Bruno Gagliasso

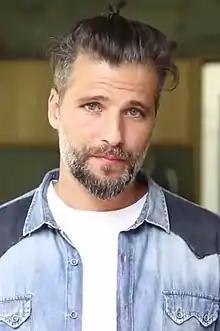
Gagliasso in 2020

He began his career as a child, appearing in Rede Globo soap operas. In 1999, he participated in the episode "Papai é Gay!" on the program "Você Decide". The following year, 2000, he made a cameo on the show "Malhação", whose protagonists were played by Ludmila Dayer and Fábio Azevedo. Then he moved to the SBT, where he landed his first substantial role on the telenovela "Chiquititas".